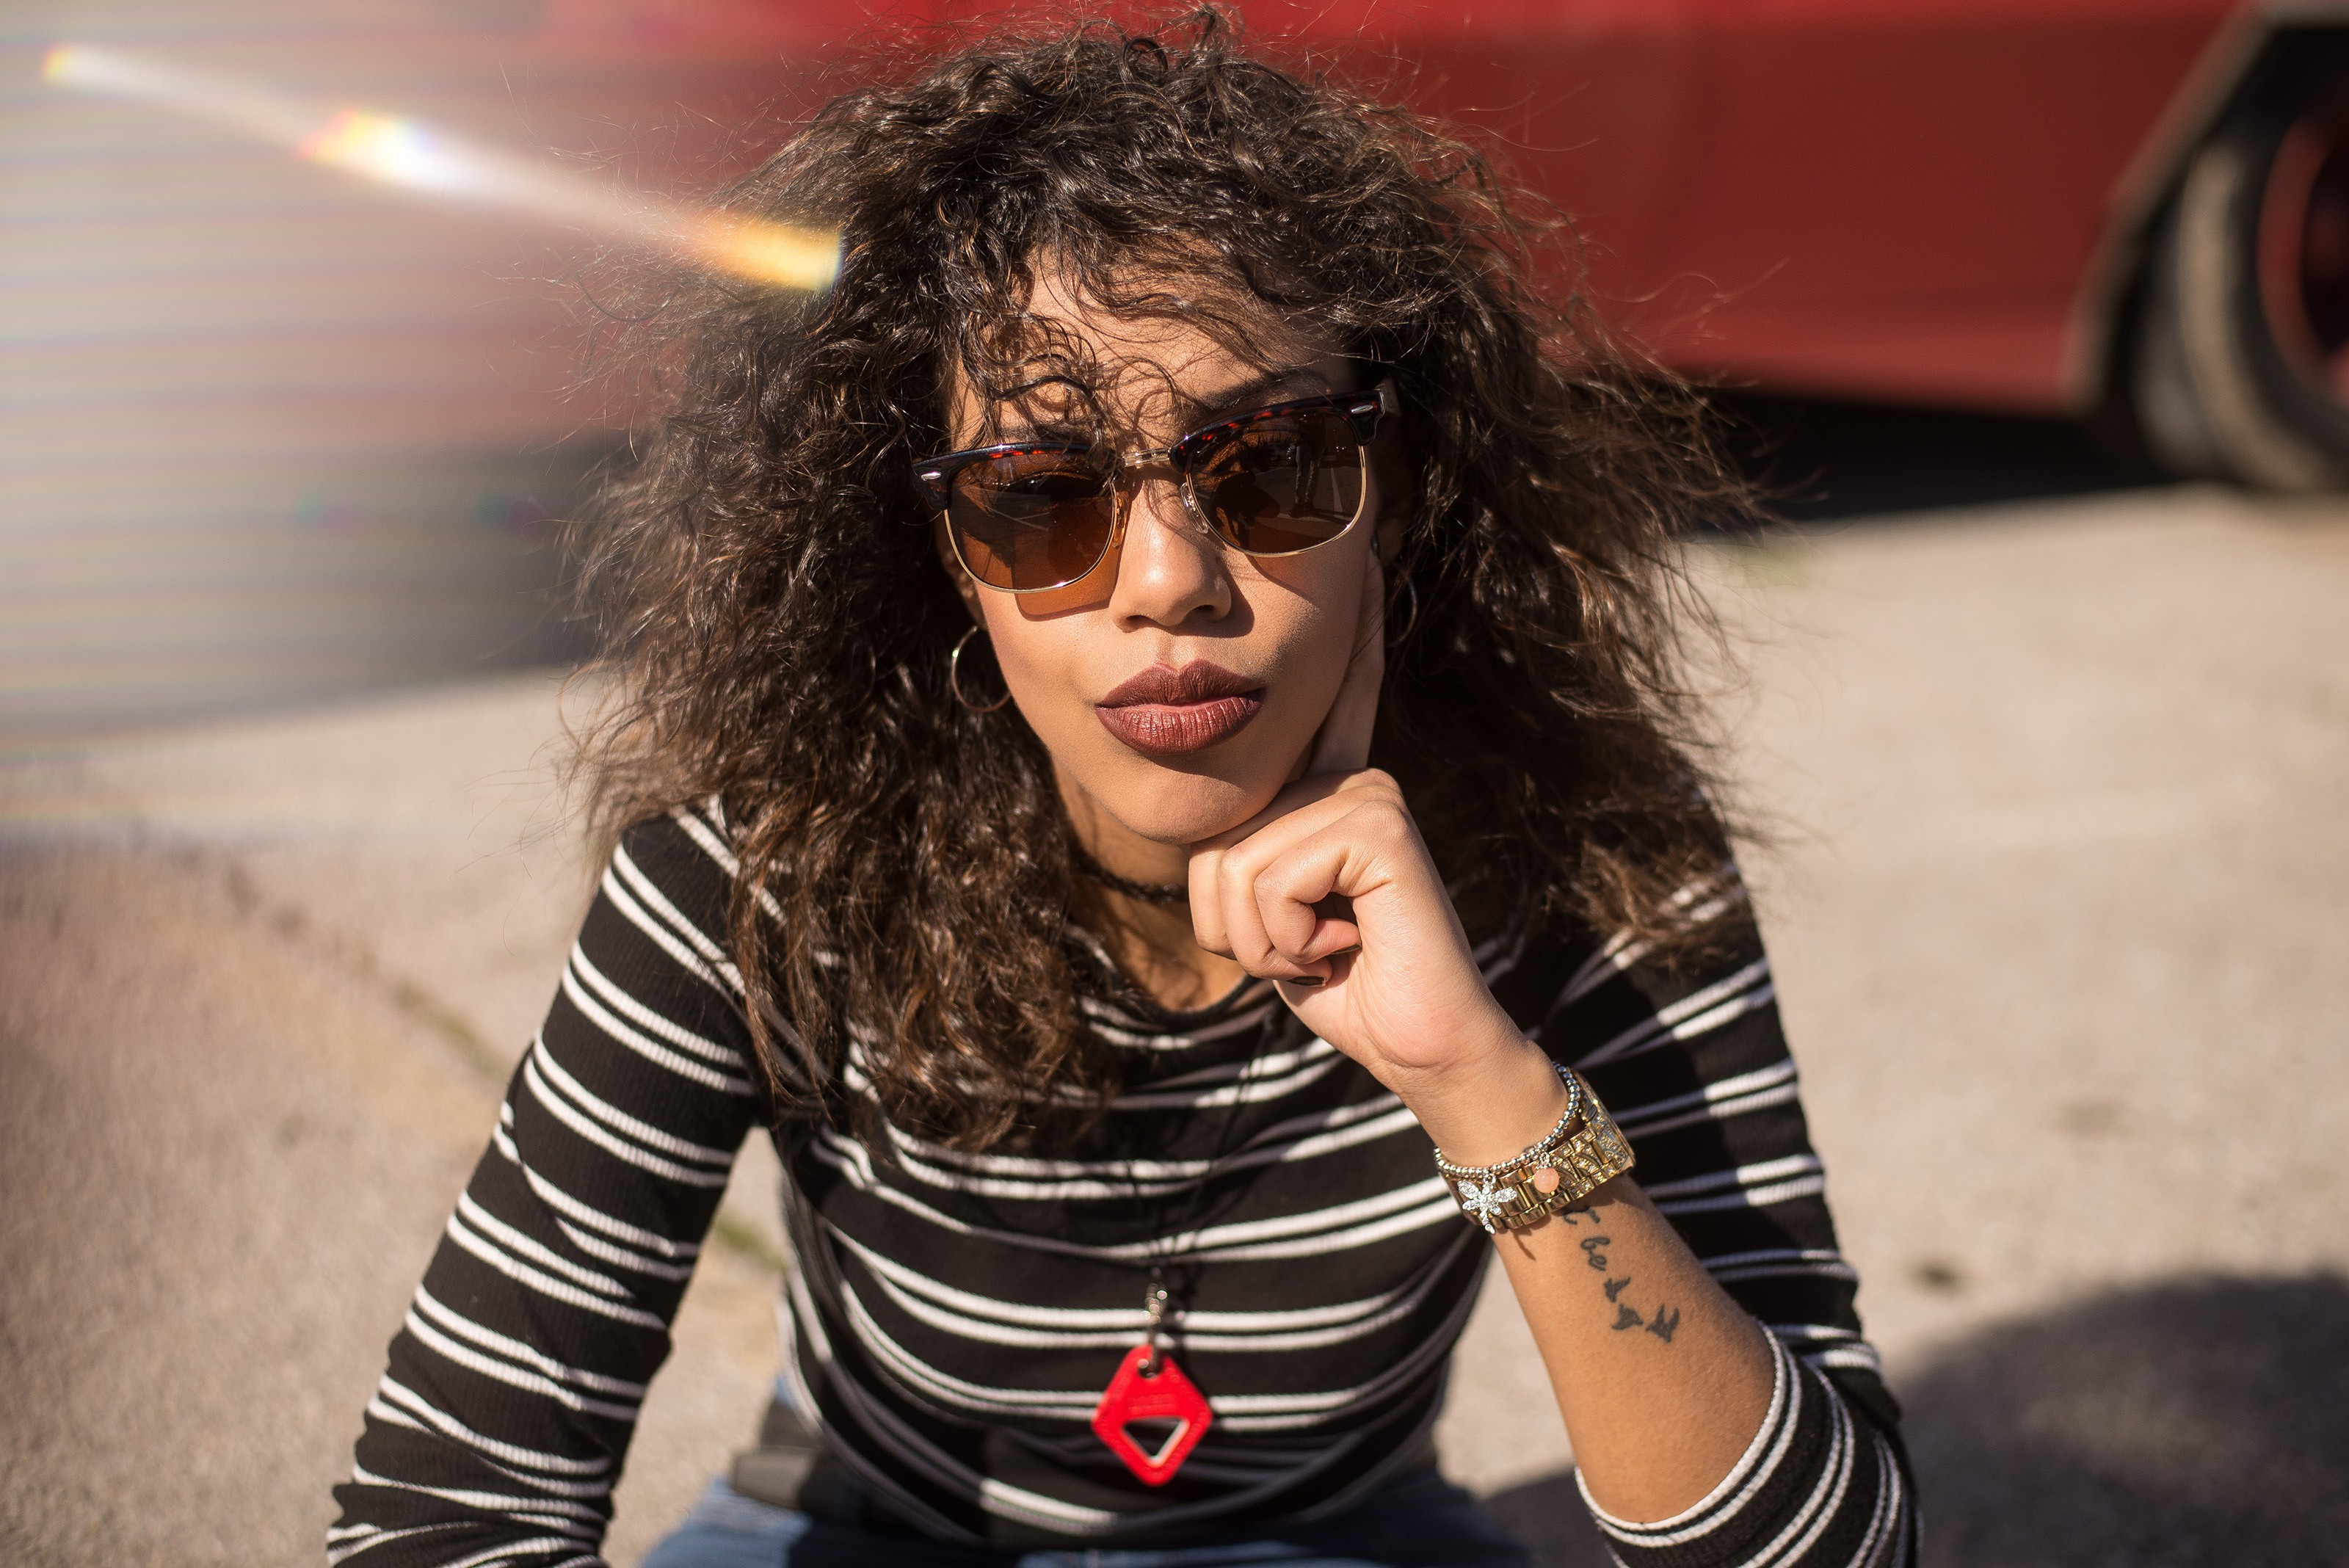
person, girl, woman, hair, female, portrait, model, fashion, lady, hairstyle, necklace, cool, sunglasses, glasses, singing, beauty, photo shoot, vision care